Nogalo (TV series)

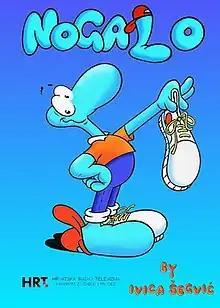

Nogalo is a Croatian animated television series created by Ivica Šegvić for Croatian Radiotelevision.